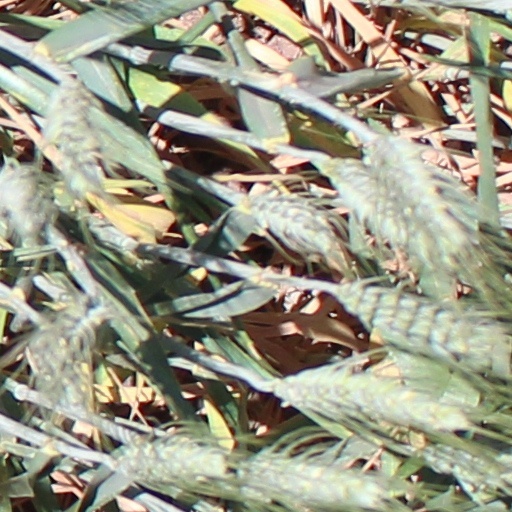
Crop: wheat